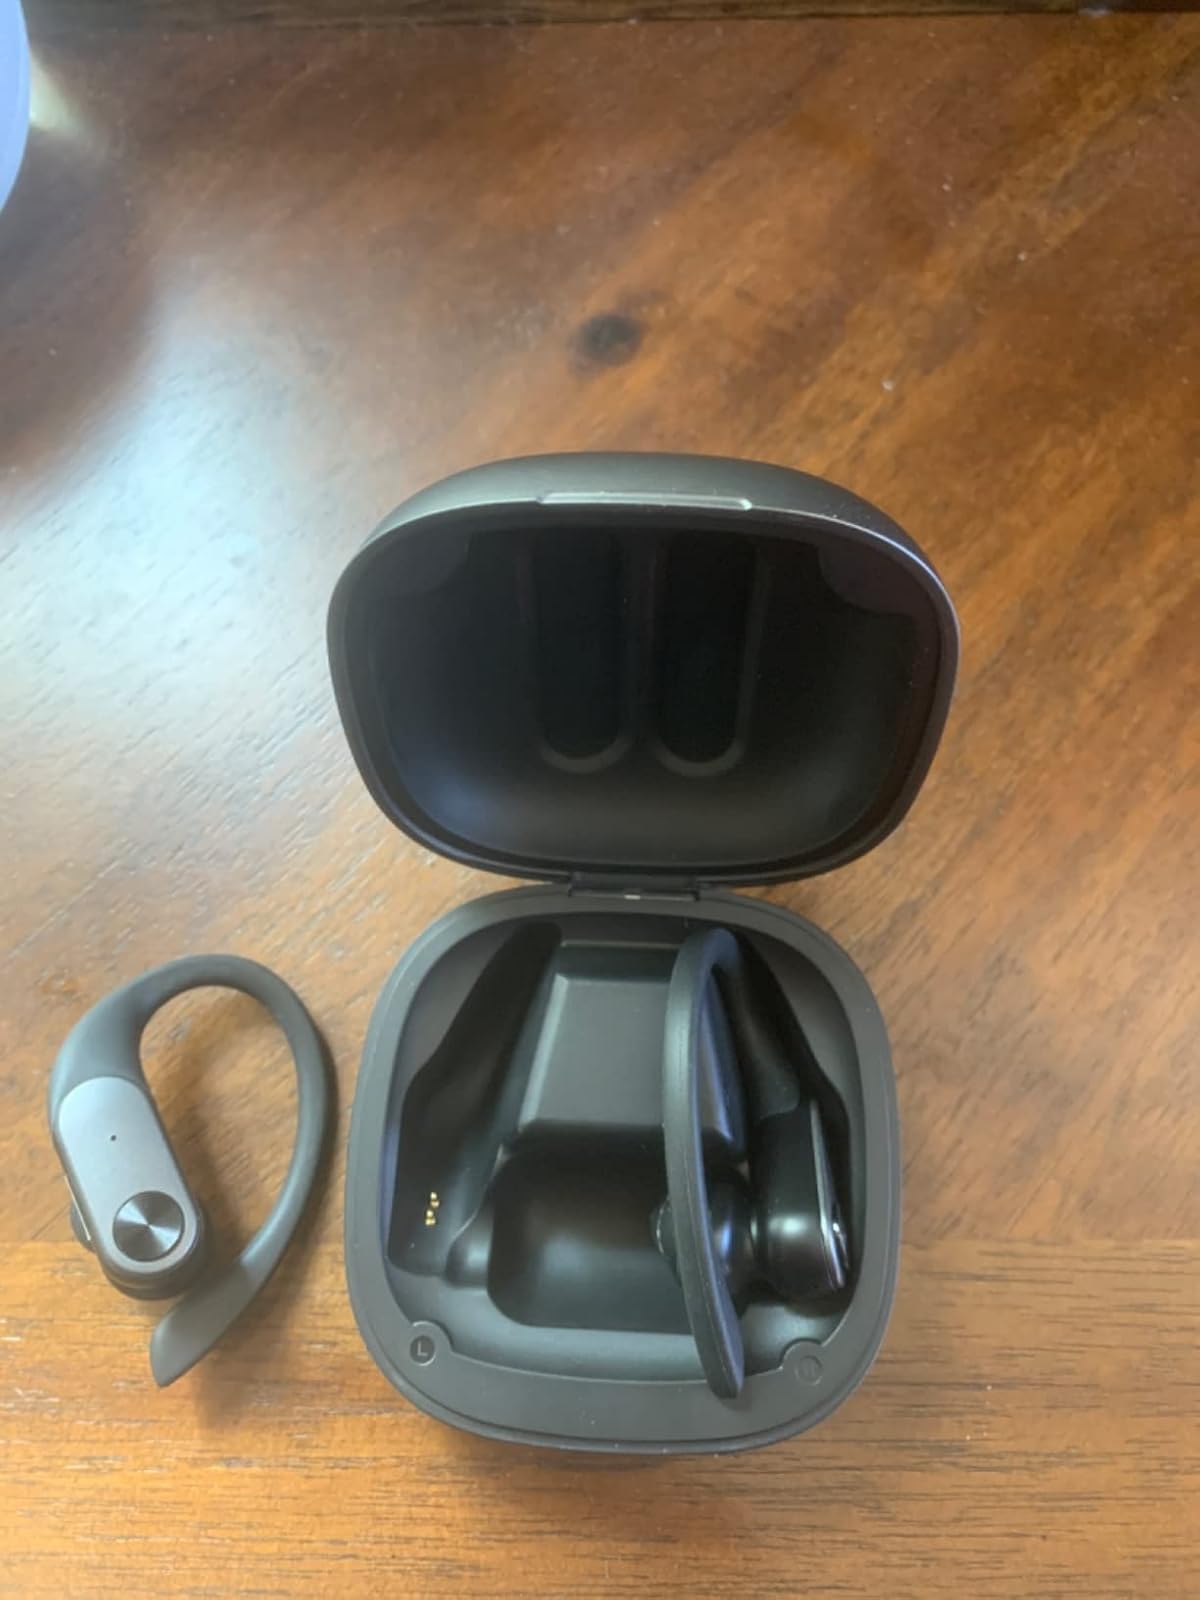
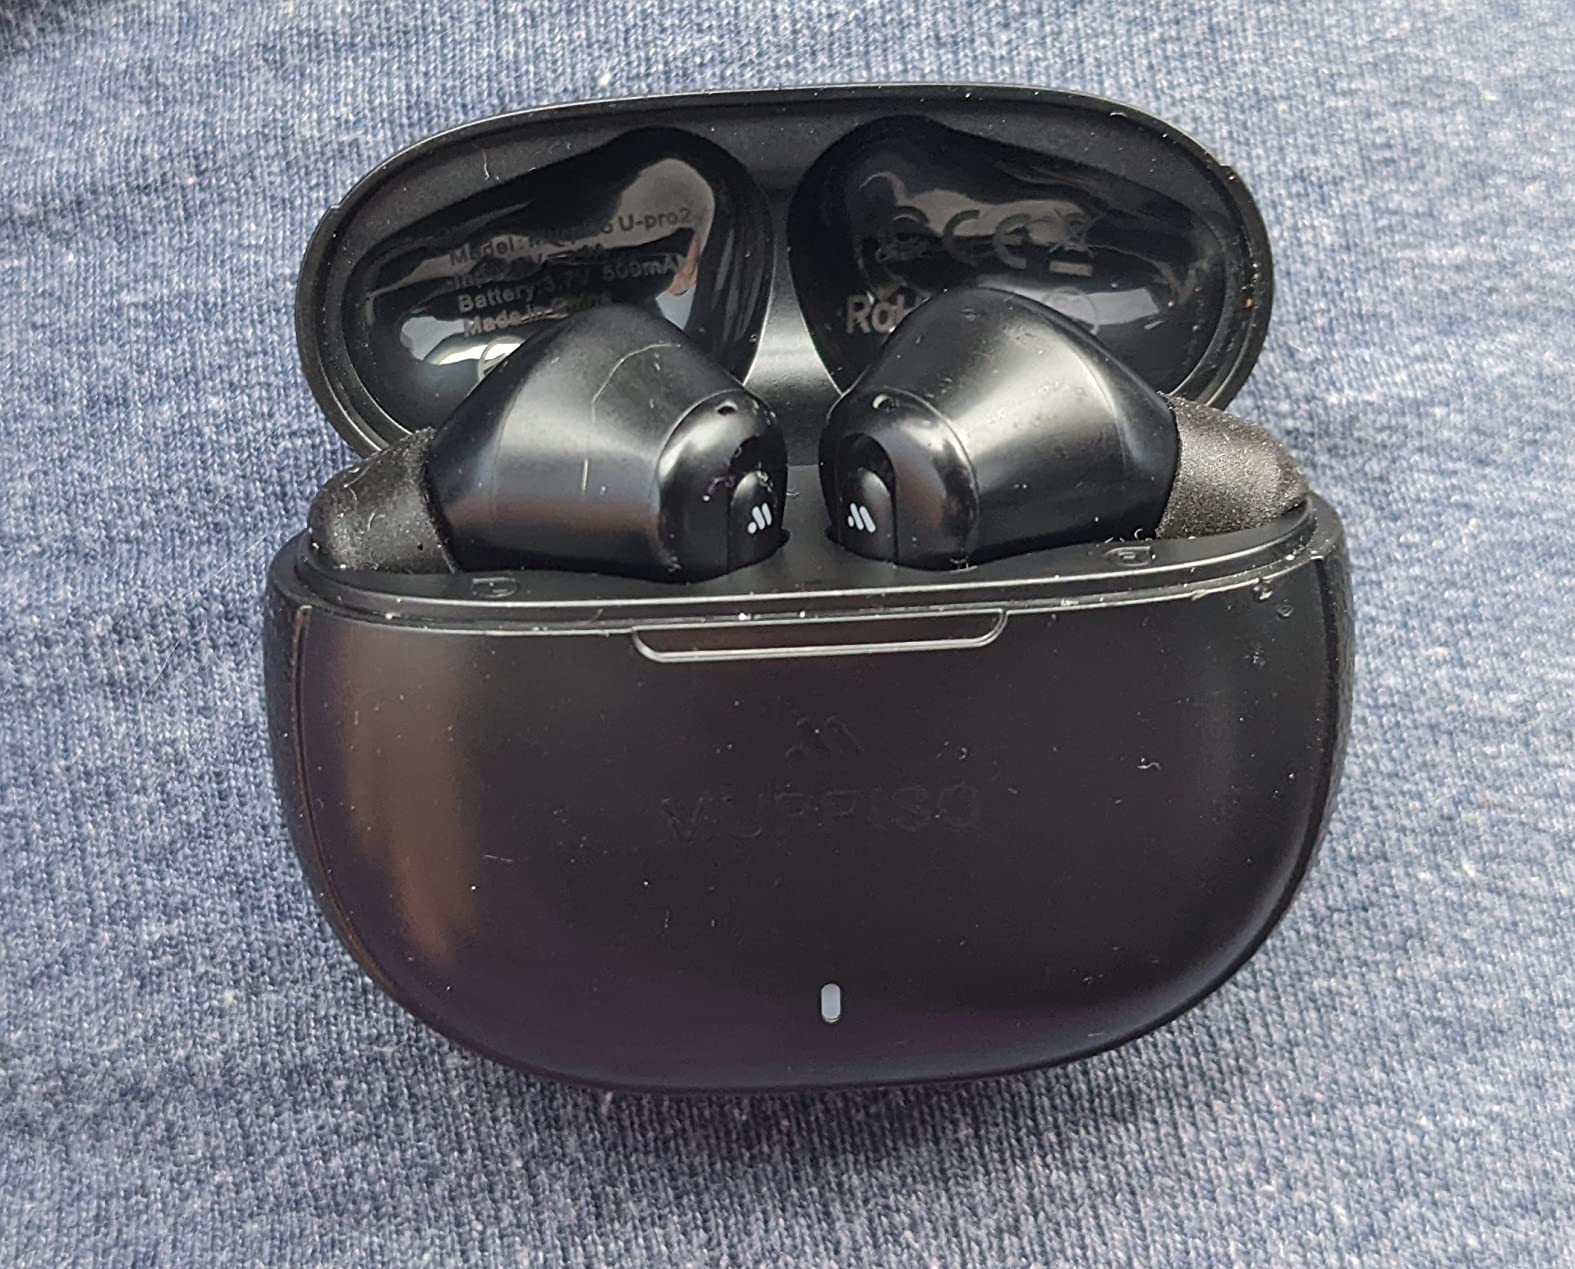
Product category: earbuds
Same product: no